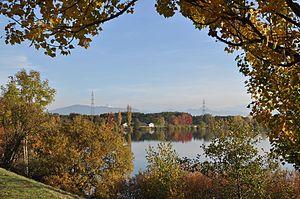
Le lac à Divonne-les-Bains (1)